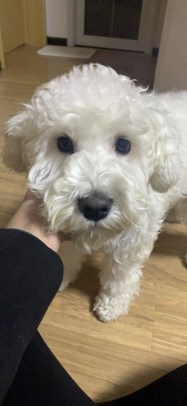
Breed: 2342-n000102-miniature_schnauzer